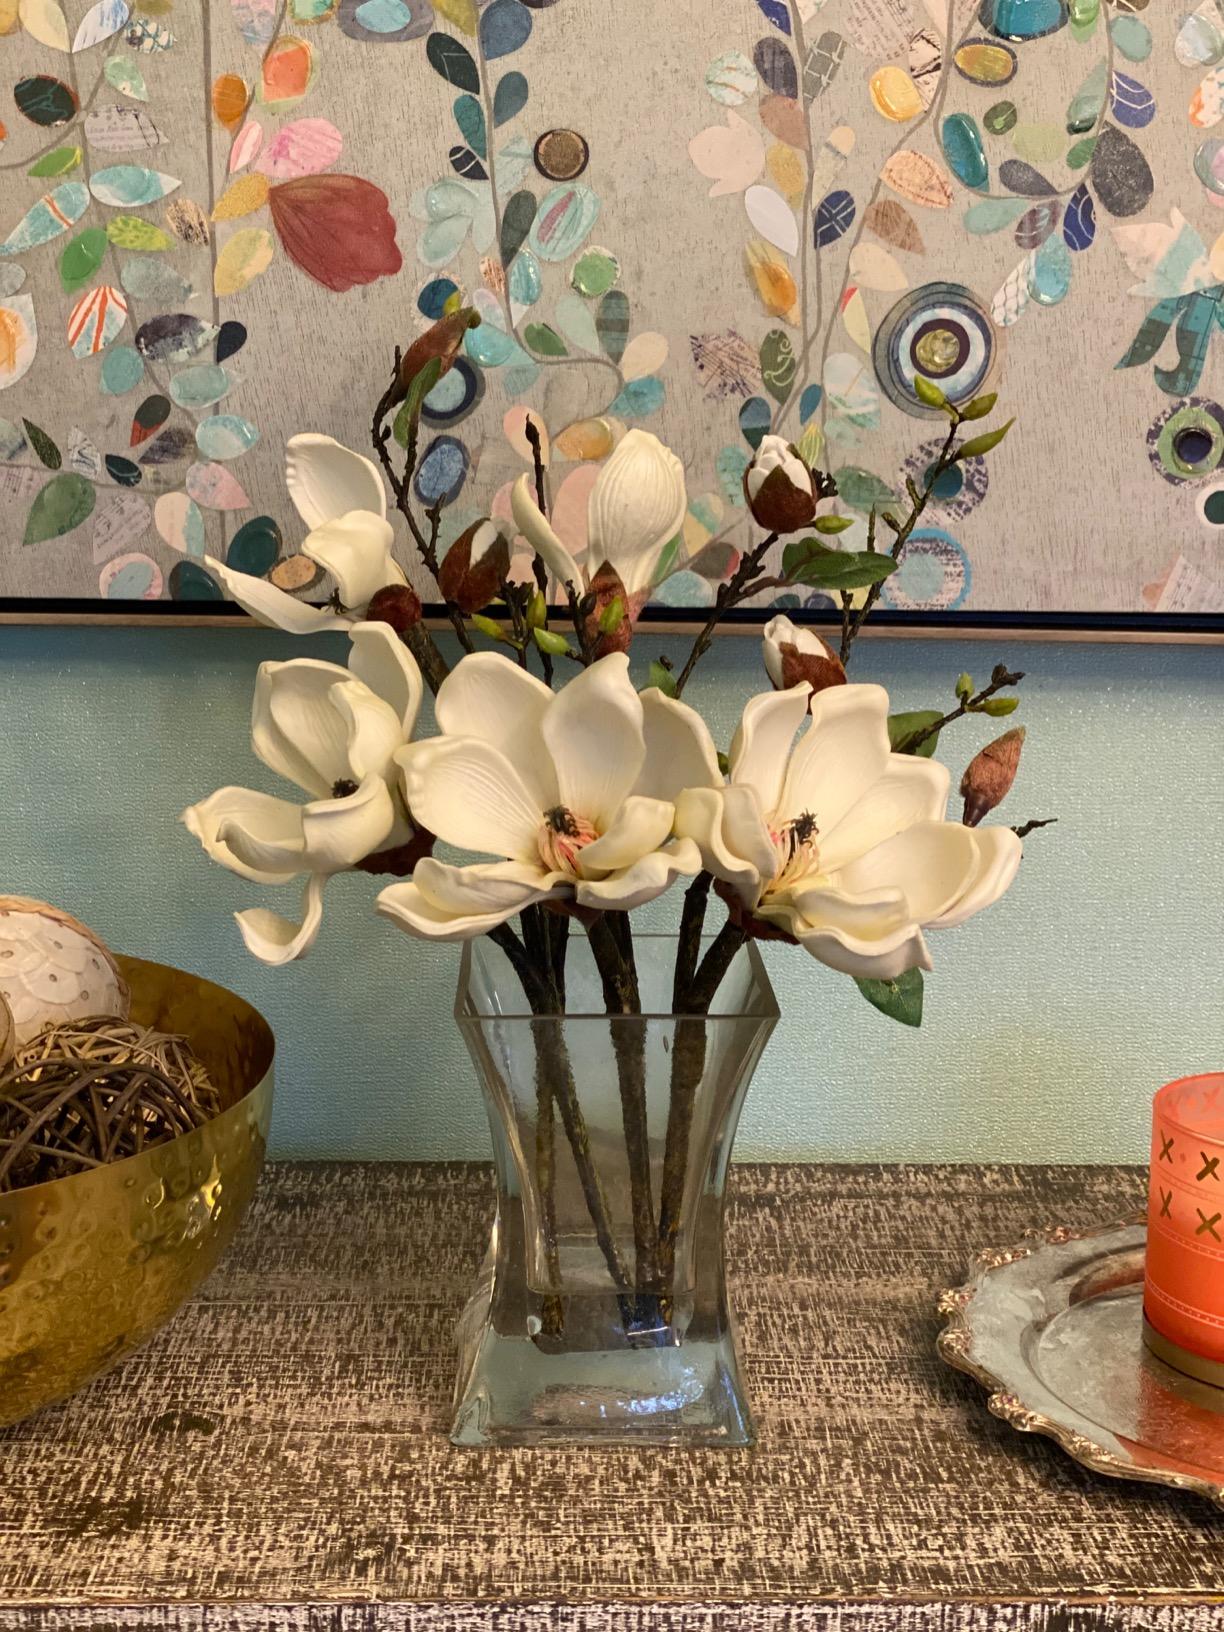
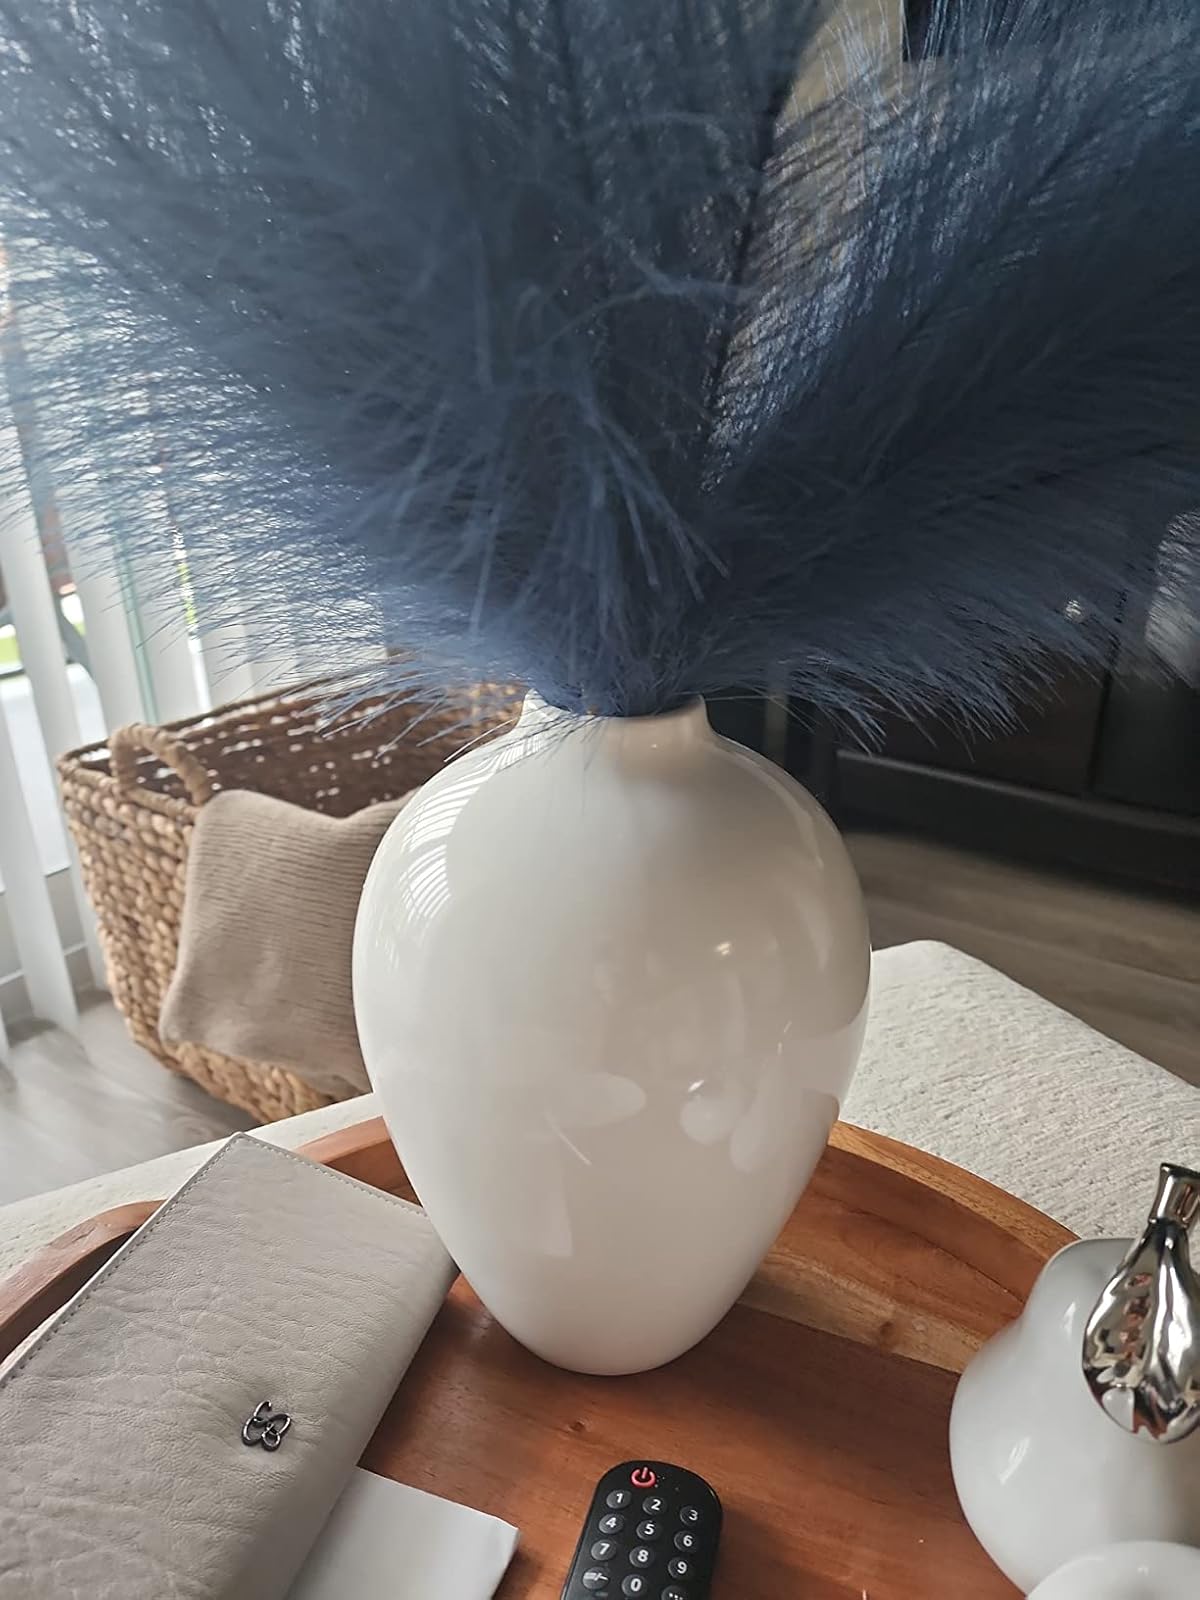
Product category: vase
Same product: no